Georg Zimmermann

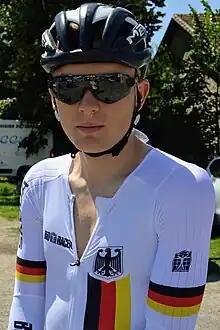

Georg Zimmermann (born 11 October 1997) is a German racing cyclist, who currently rides for UCI WorldTeam .